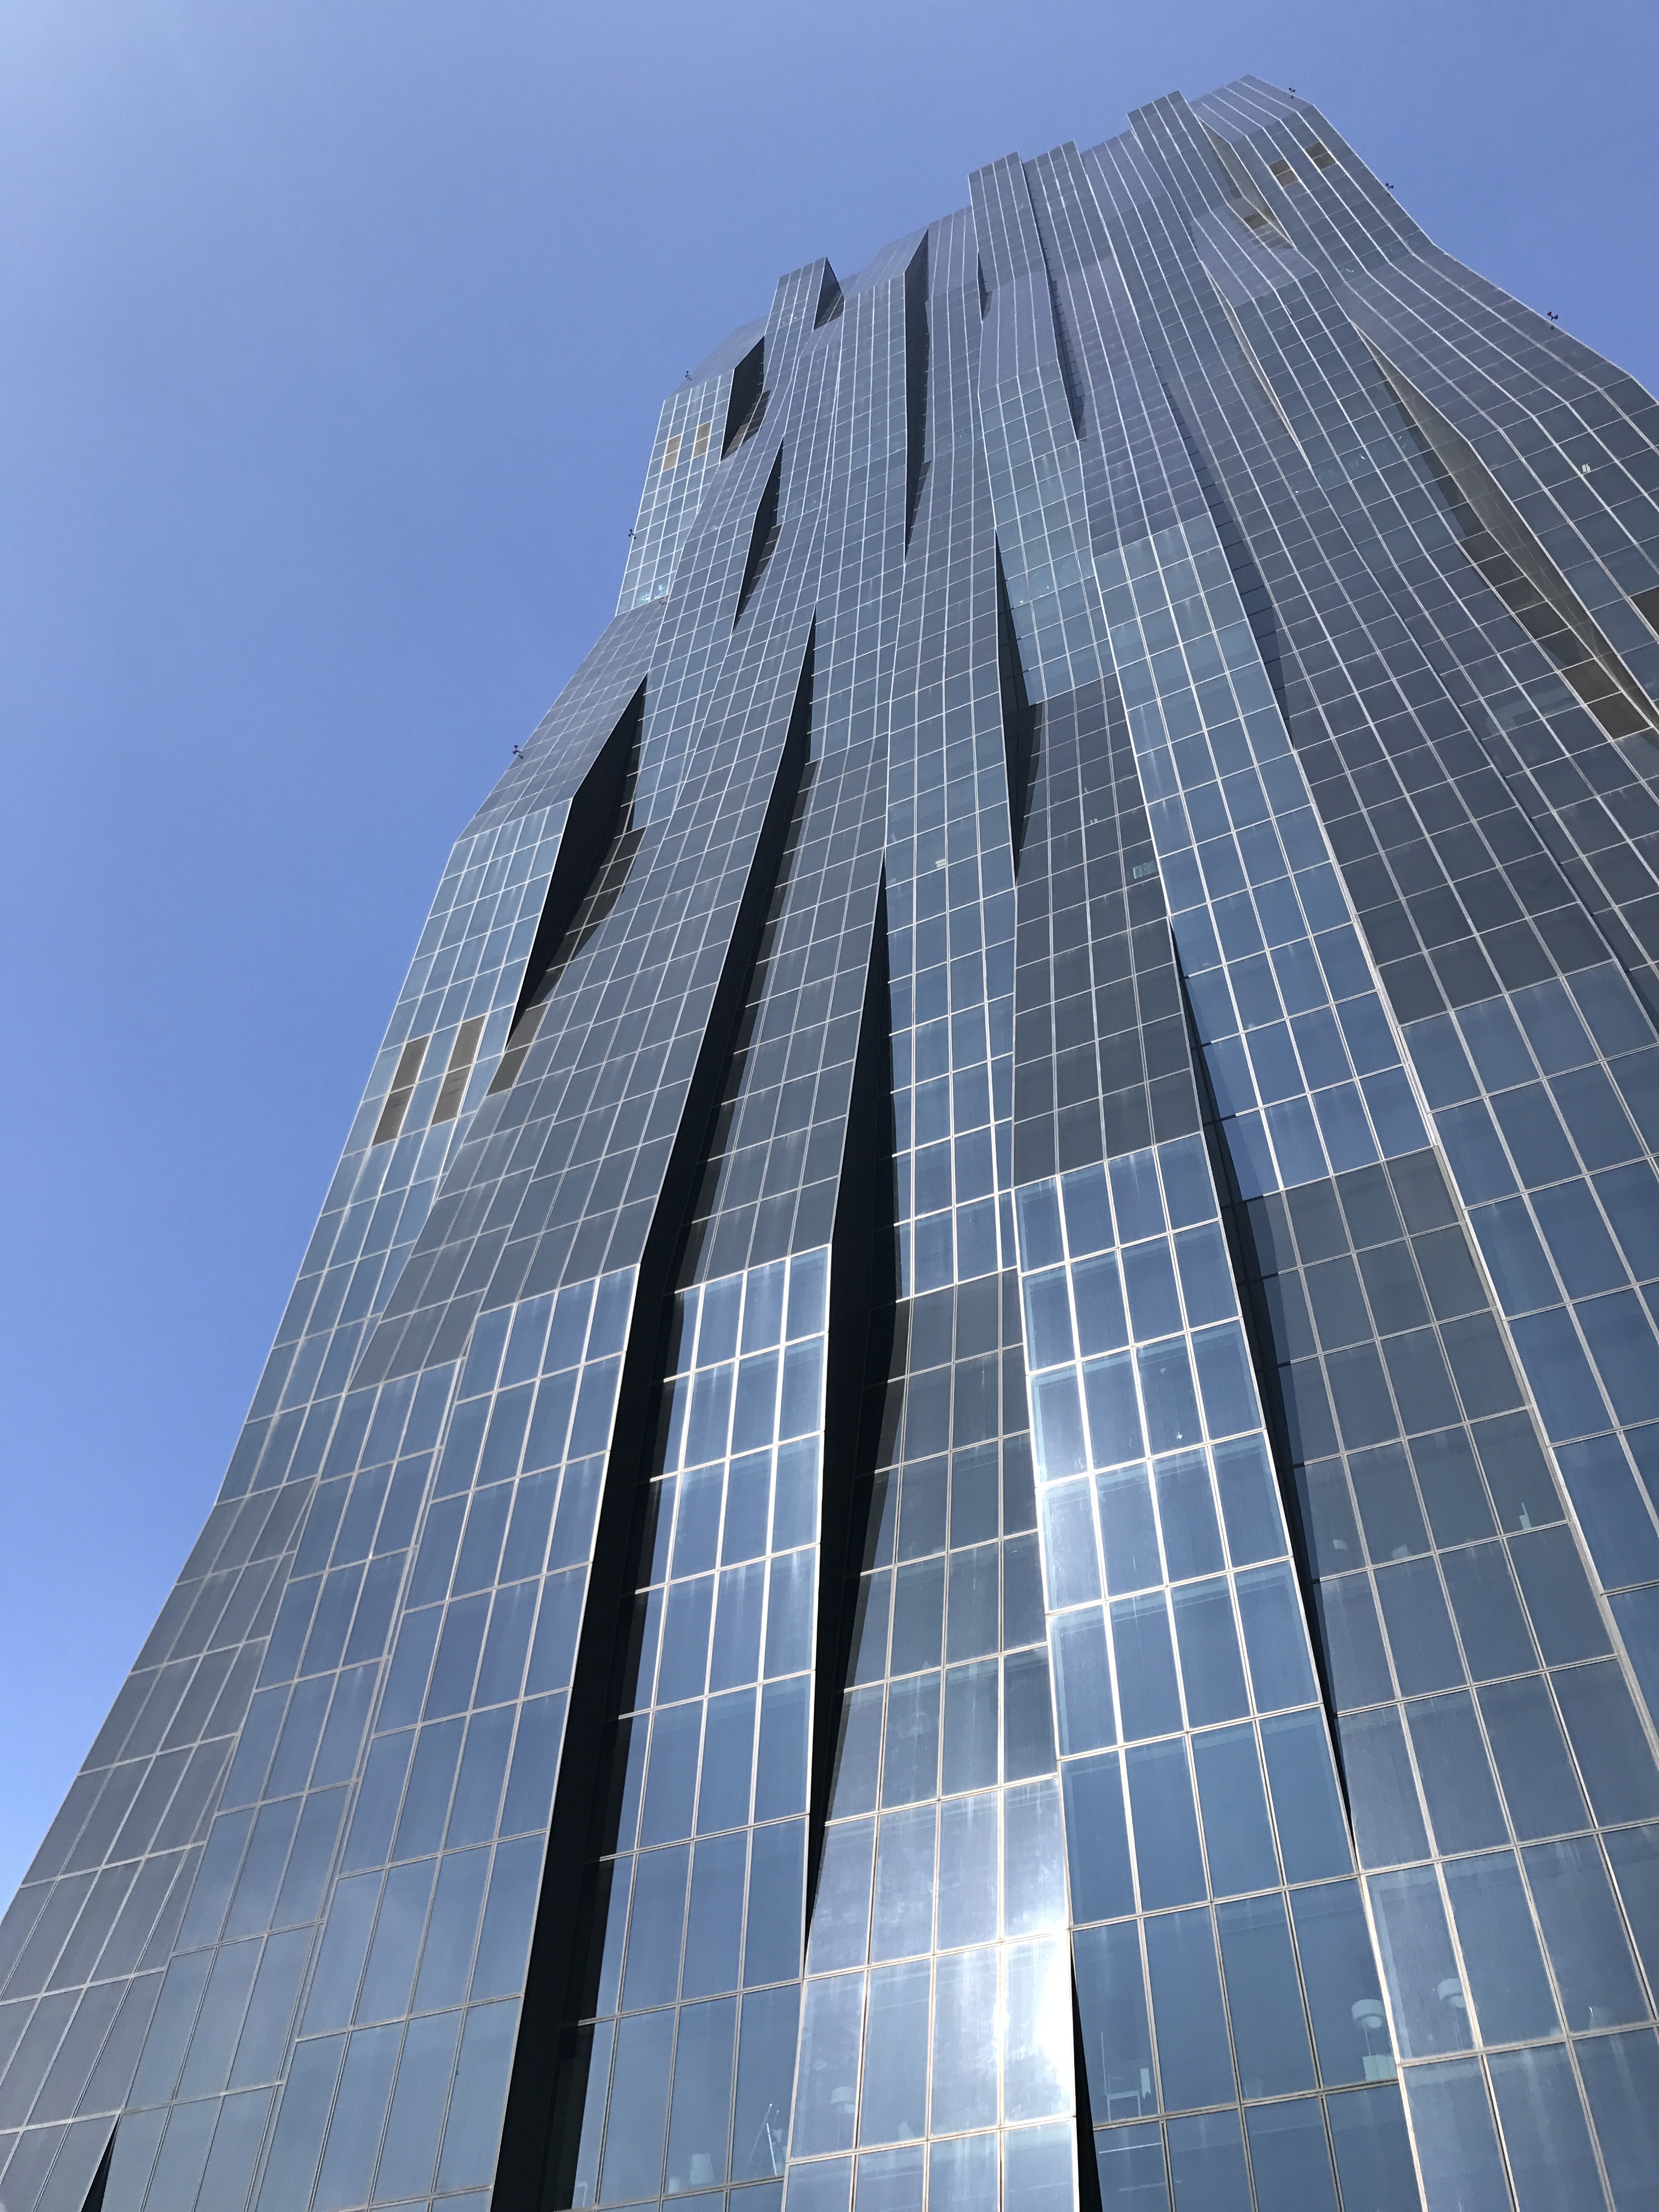
architecture, structure, technology, sunlight, building, city, skyscraper, line, facade, blue, tower block, energy, vienna, symmetry, glass facades, daylighting, dc tower